Mira quién baila (American TV series) season 6

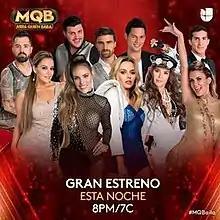

Season six of "Mira quién baila" premiered on Univision and Las Estrellas on July 29, 2018 and concluded on September 16, 2018. It is the first season to air in Mexico. The TV series is the Spanish version of British version "Strictly Come Dancing" and American version "Dancing with the Stars". Ten celebrities are paired with ten professional ballroom dancers. Javier Poza and Chiquinquirá Delgado return as the show's hosts, while Joaquín Cortés, Lola Cortés, and season 5 winner Dayanara Torres joined as judges. The winner, Greeicy Rendón, received $25,000 for her charity and sponsored 9 houses, intended for families affected by the 2017 Central Mexico earthquake.